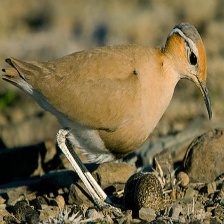
Species: BURCHELLS COURSER
Scientific name: CURSORIUS RUFUS